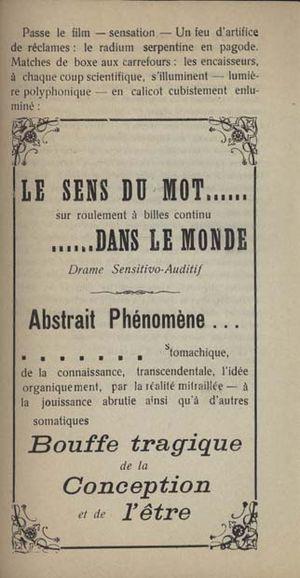
Clément Pansaers, né le 1ᵉʳ mai 1885 à Neerwinden et mort le 31 octobre 1922 à Bruxelles, est un artiste polyvalent belge, d'origine flamande mais d’expression essentiellement française, ayant exercé son talent à la fois dans la peinture, la gravure, la sculpture et, surtout, la poésie. Il aurait aussi publié quelques nouvelles en néerlandais, sous le pseudonyme de Julius Krekel.